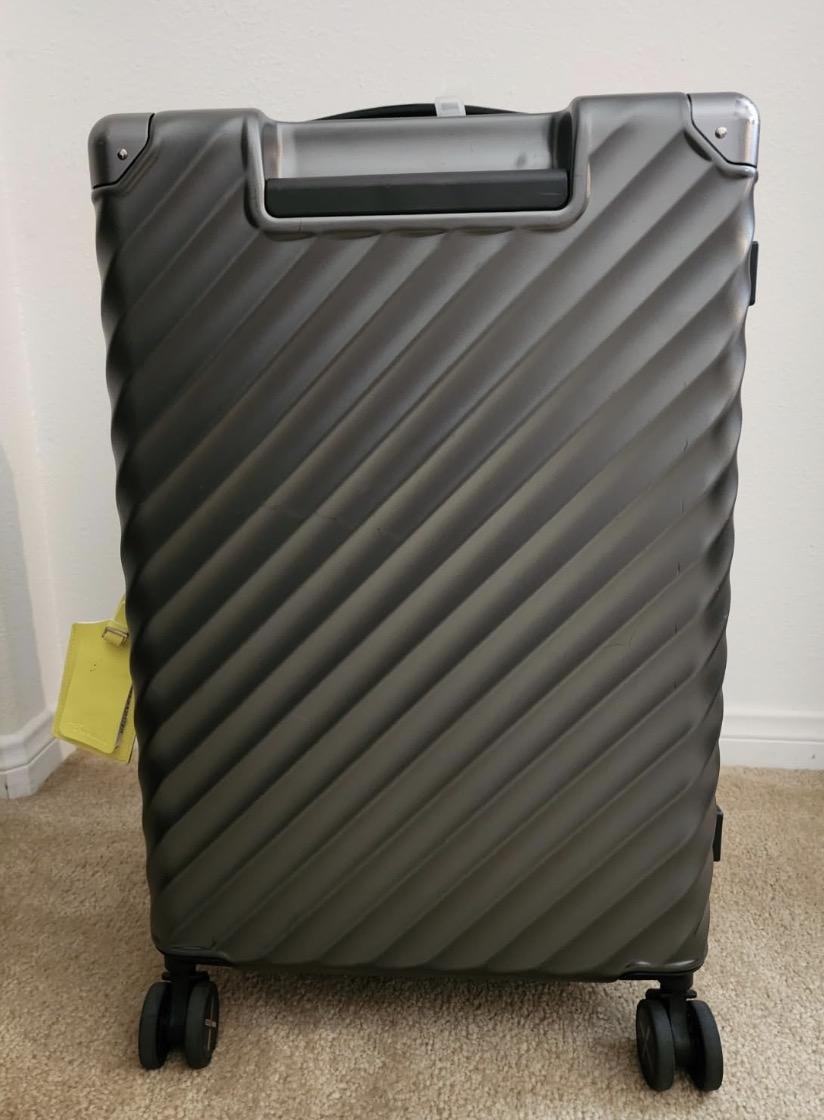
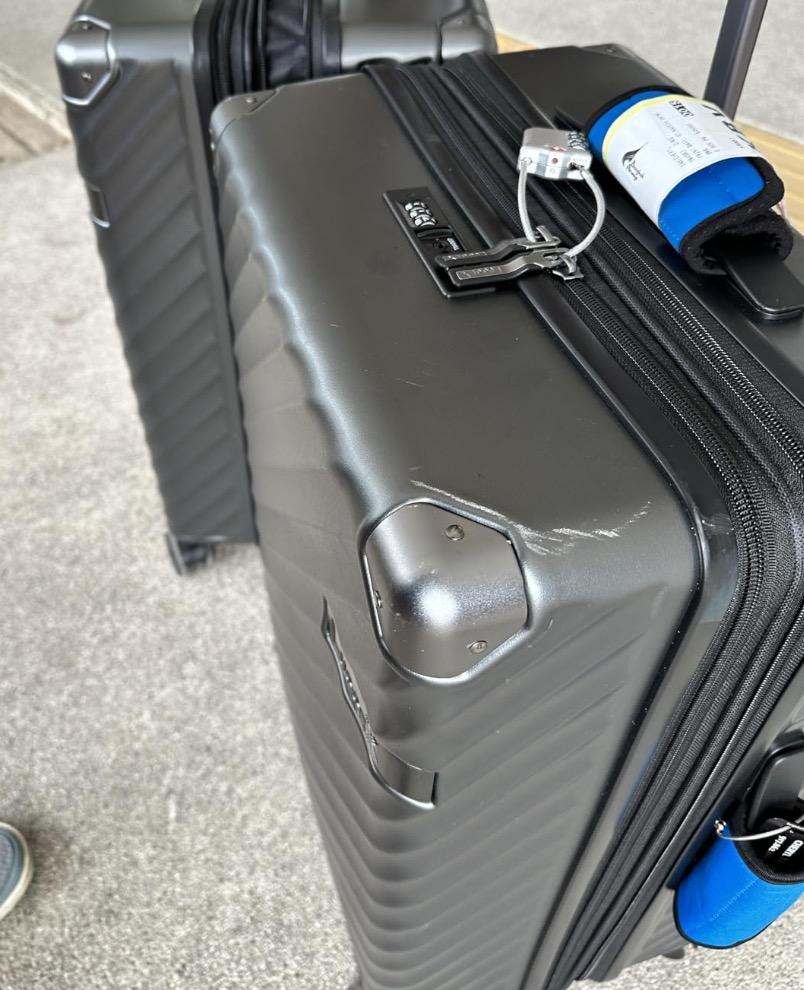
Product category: misc
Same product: yes